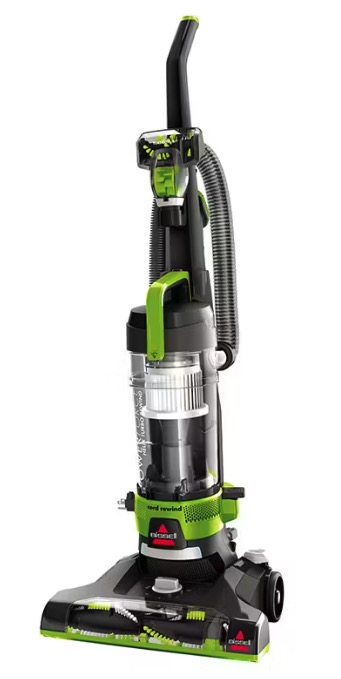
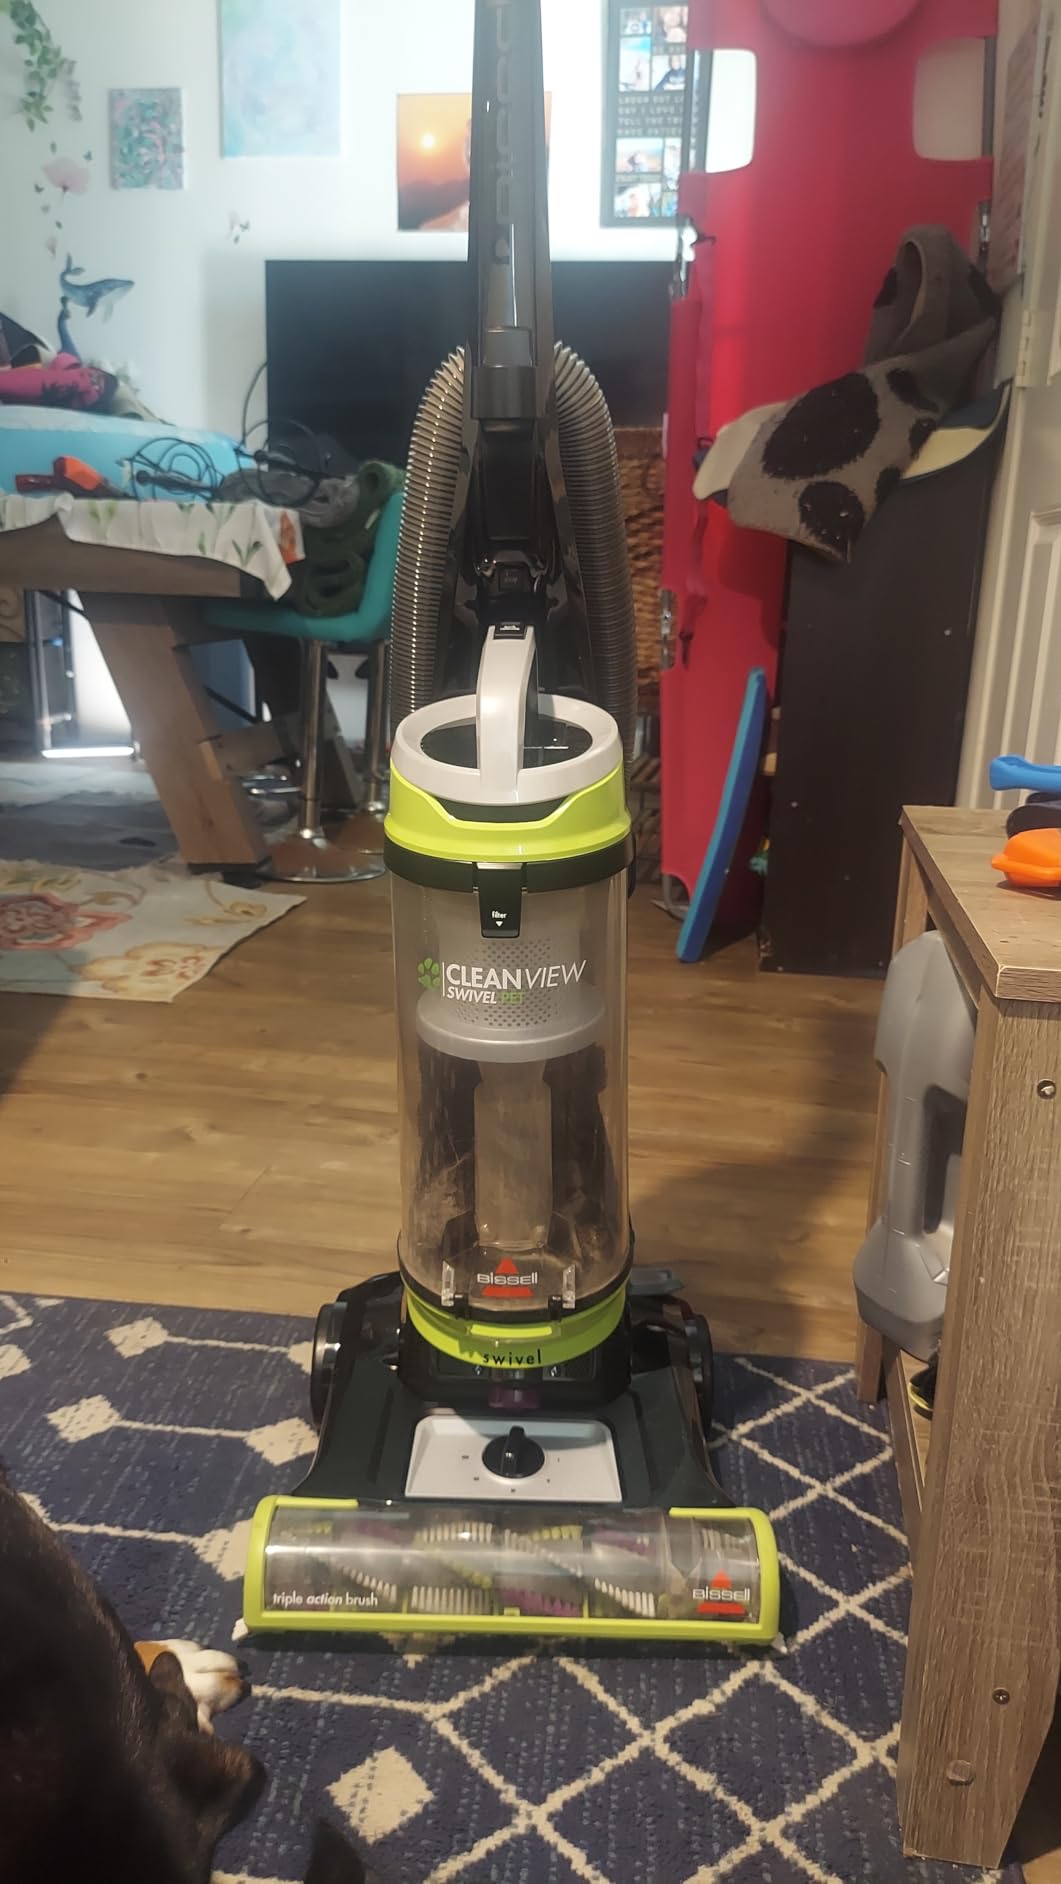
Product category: items_vacuum
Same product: no